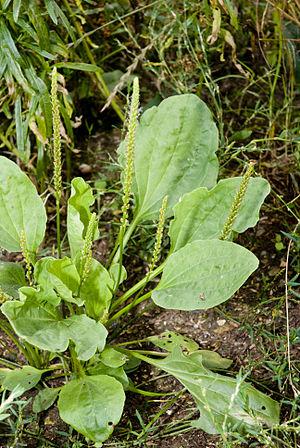
Plantago major-subsp-major Vallée de Grâce à Amiens (Somme), France